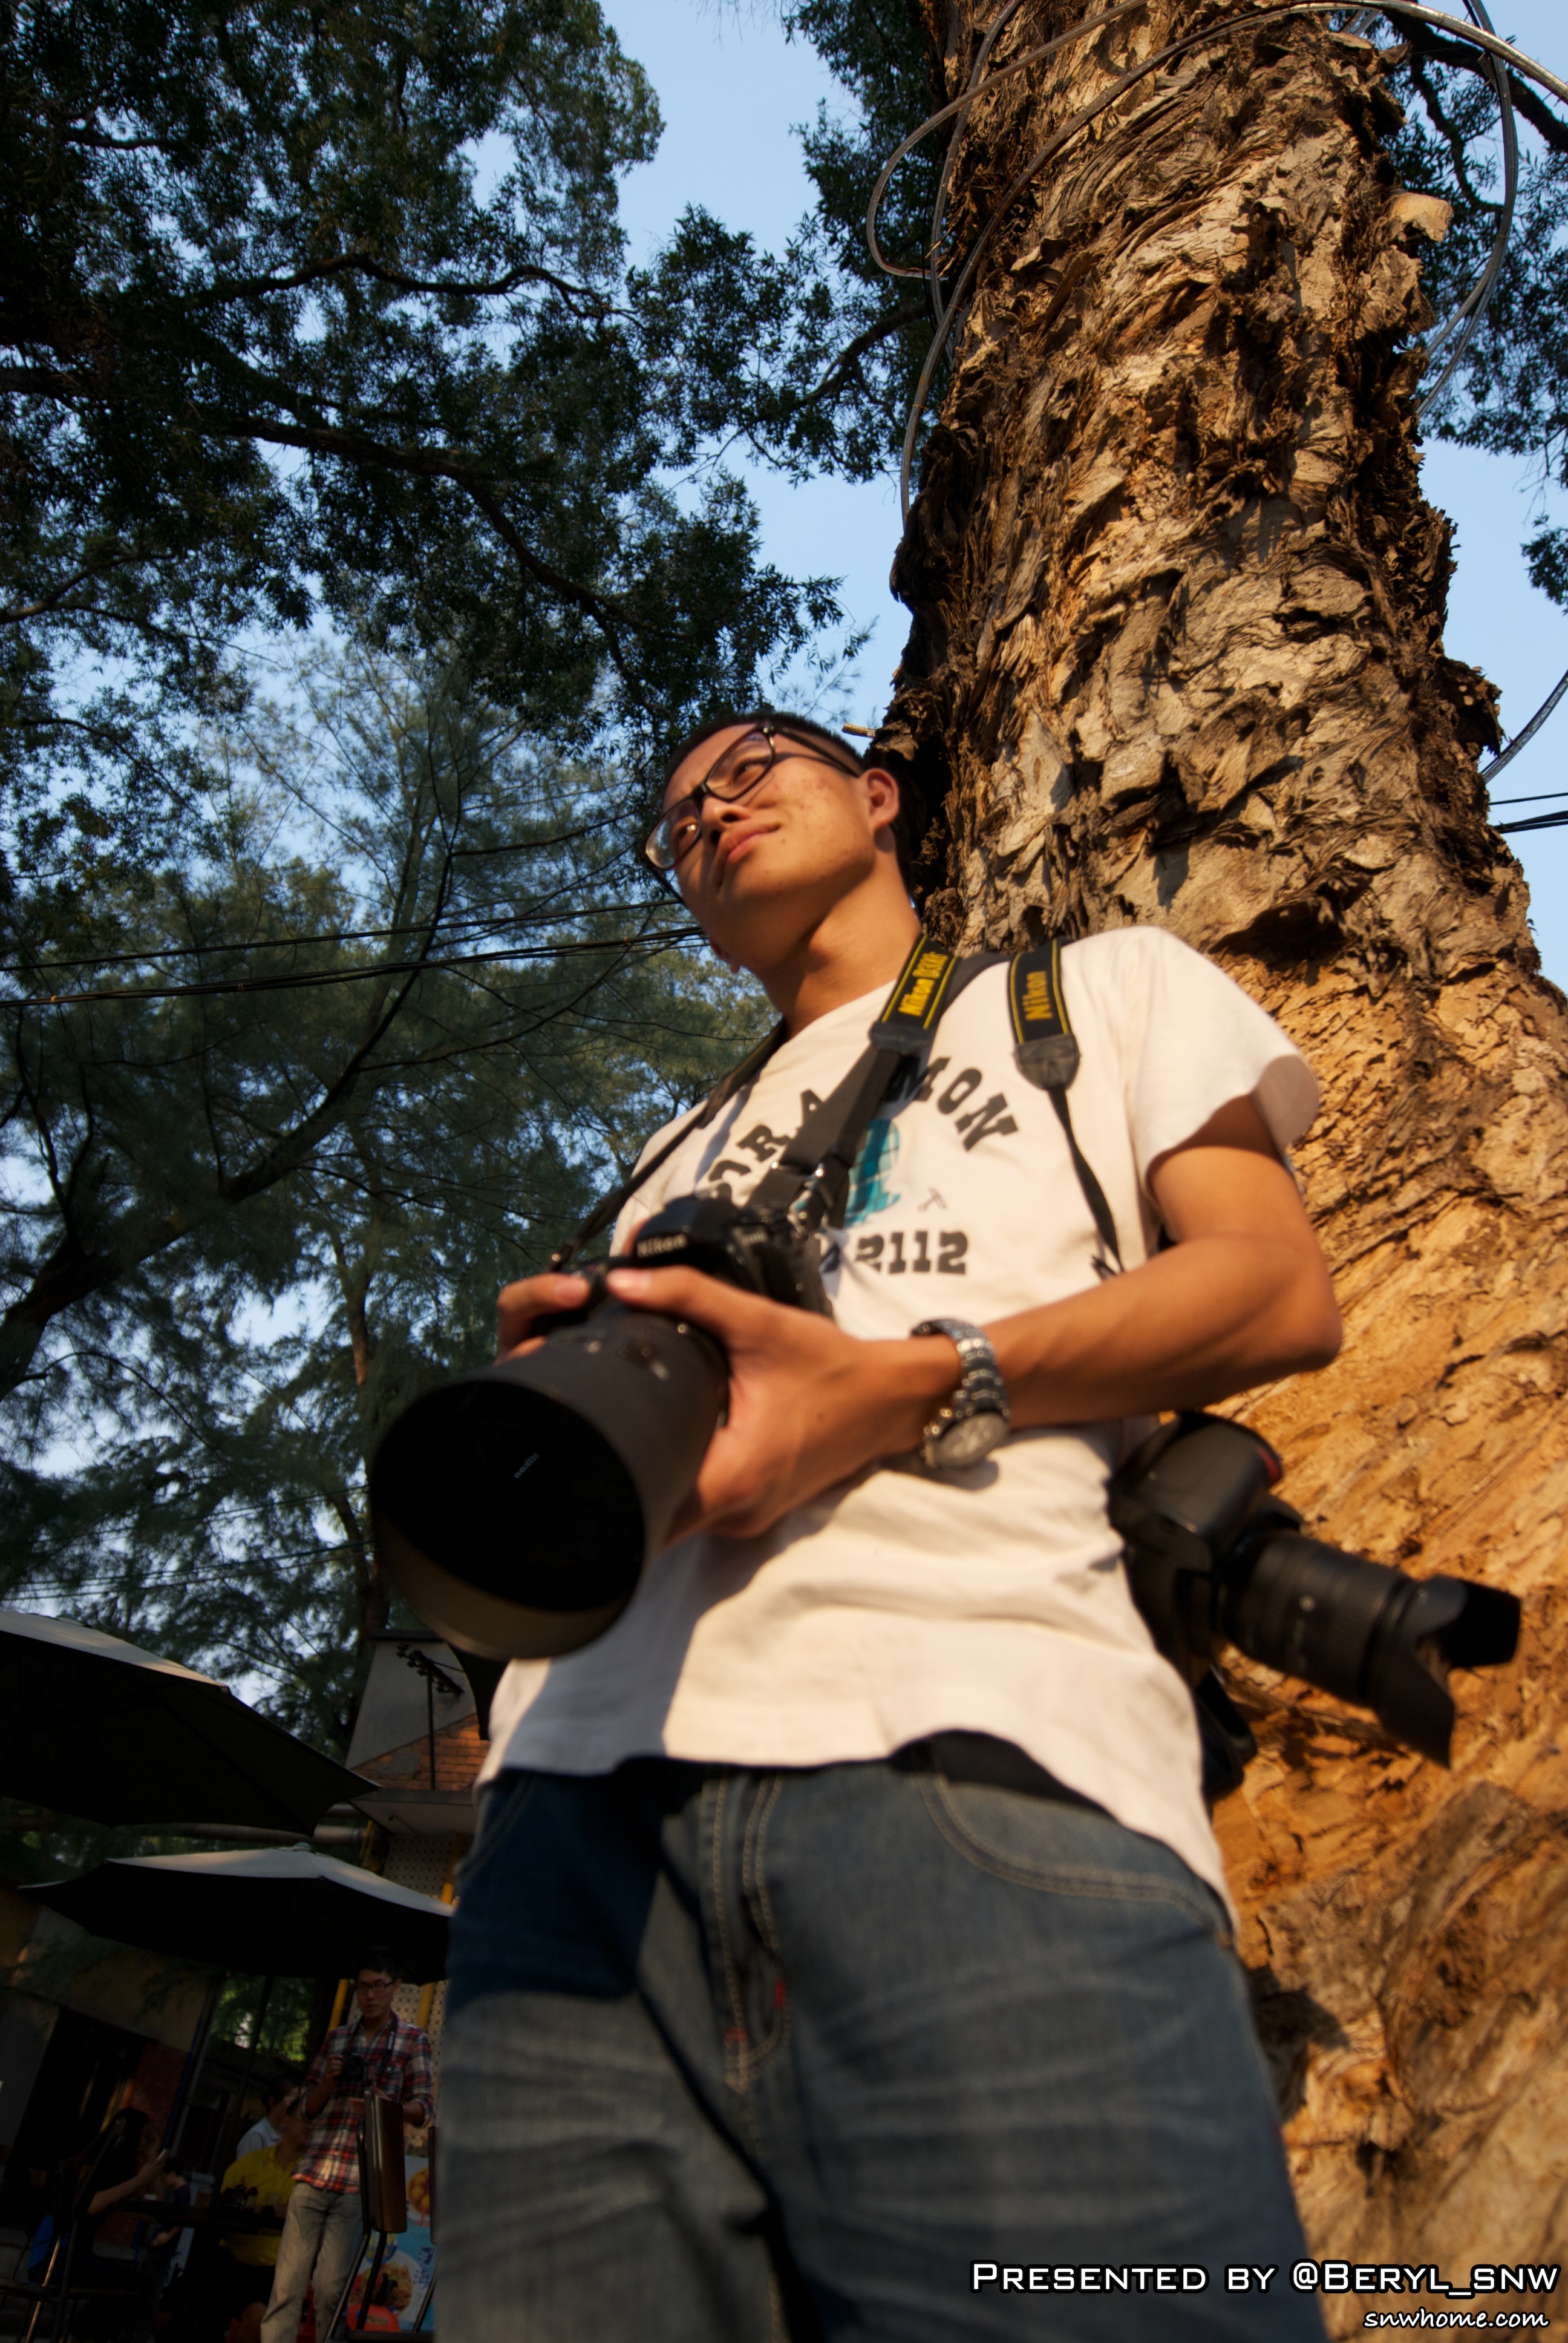
tree, creative, sky, girl, boy, adventure, model, spring, student, outdoors, girls, boys, university, canton, china, guangzhou